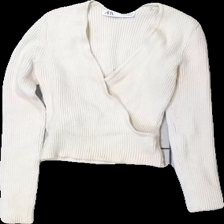
View: front
Type: Top
Category: Ladies
Brand: Zara
Colors: Beige
Material: 57% viskos 43% nylon
Pattern: Other
Cut: V-collar
Size: S
Season: All
Stains: Minor
Holes: Minor
Damage: nopprigt på ärmar
Damage location: middle center
Damage 2: hål
Damage 2 location: top right
Damage 3: smuts fläck
Damage 3 location: top left
Price range: <50
Recommended usage: Export
Description: Ribbad långärmad top